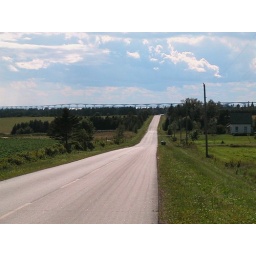
Confederation Bridge is supposed to be the longest bridge in the world over water that freezes.